Henry Keswick (politician)

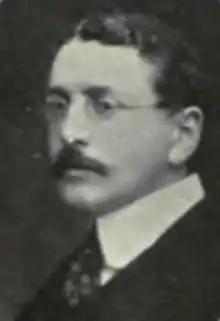
Henry Keswick

Henry Keswick (1870 – 29 November 1928) was a British Conservative politician and businessman and member of the Executive Council and Legislative Council of Hong Kong.